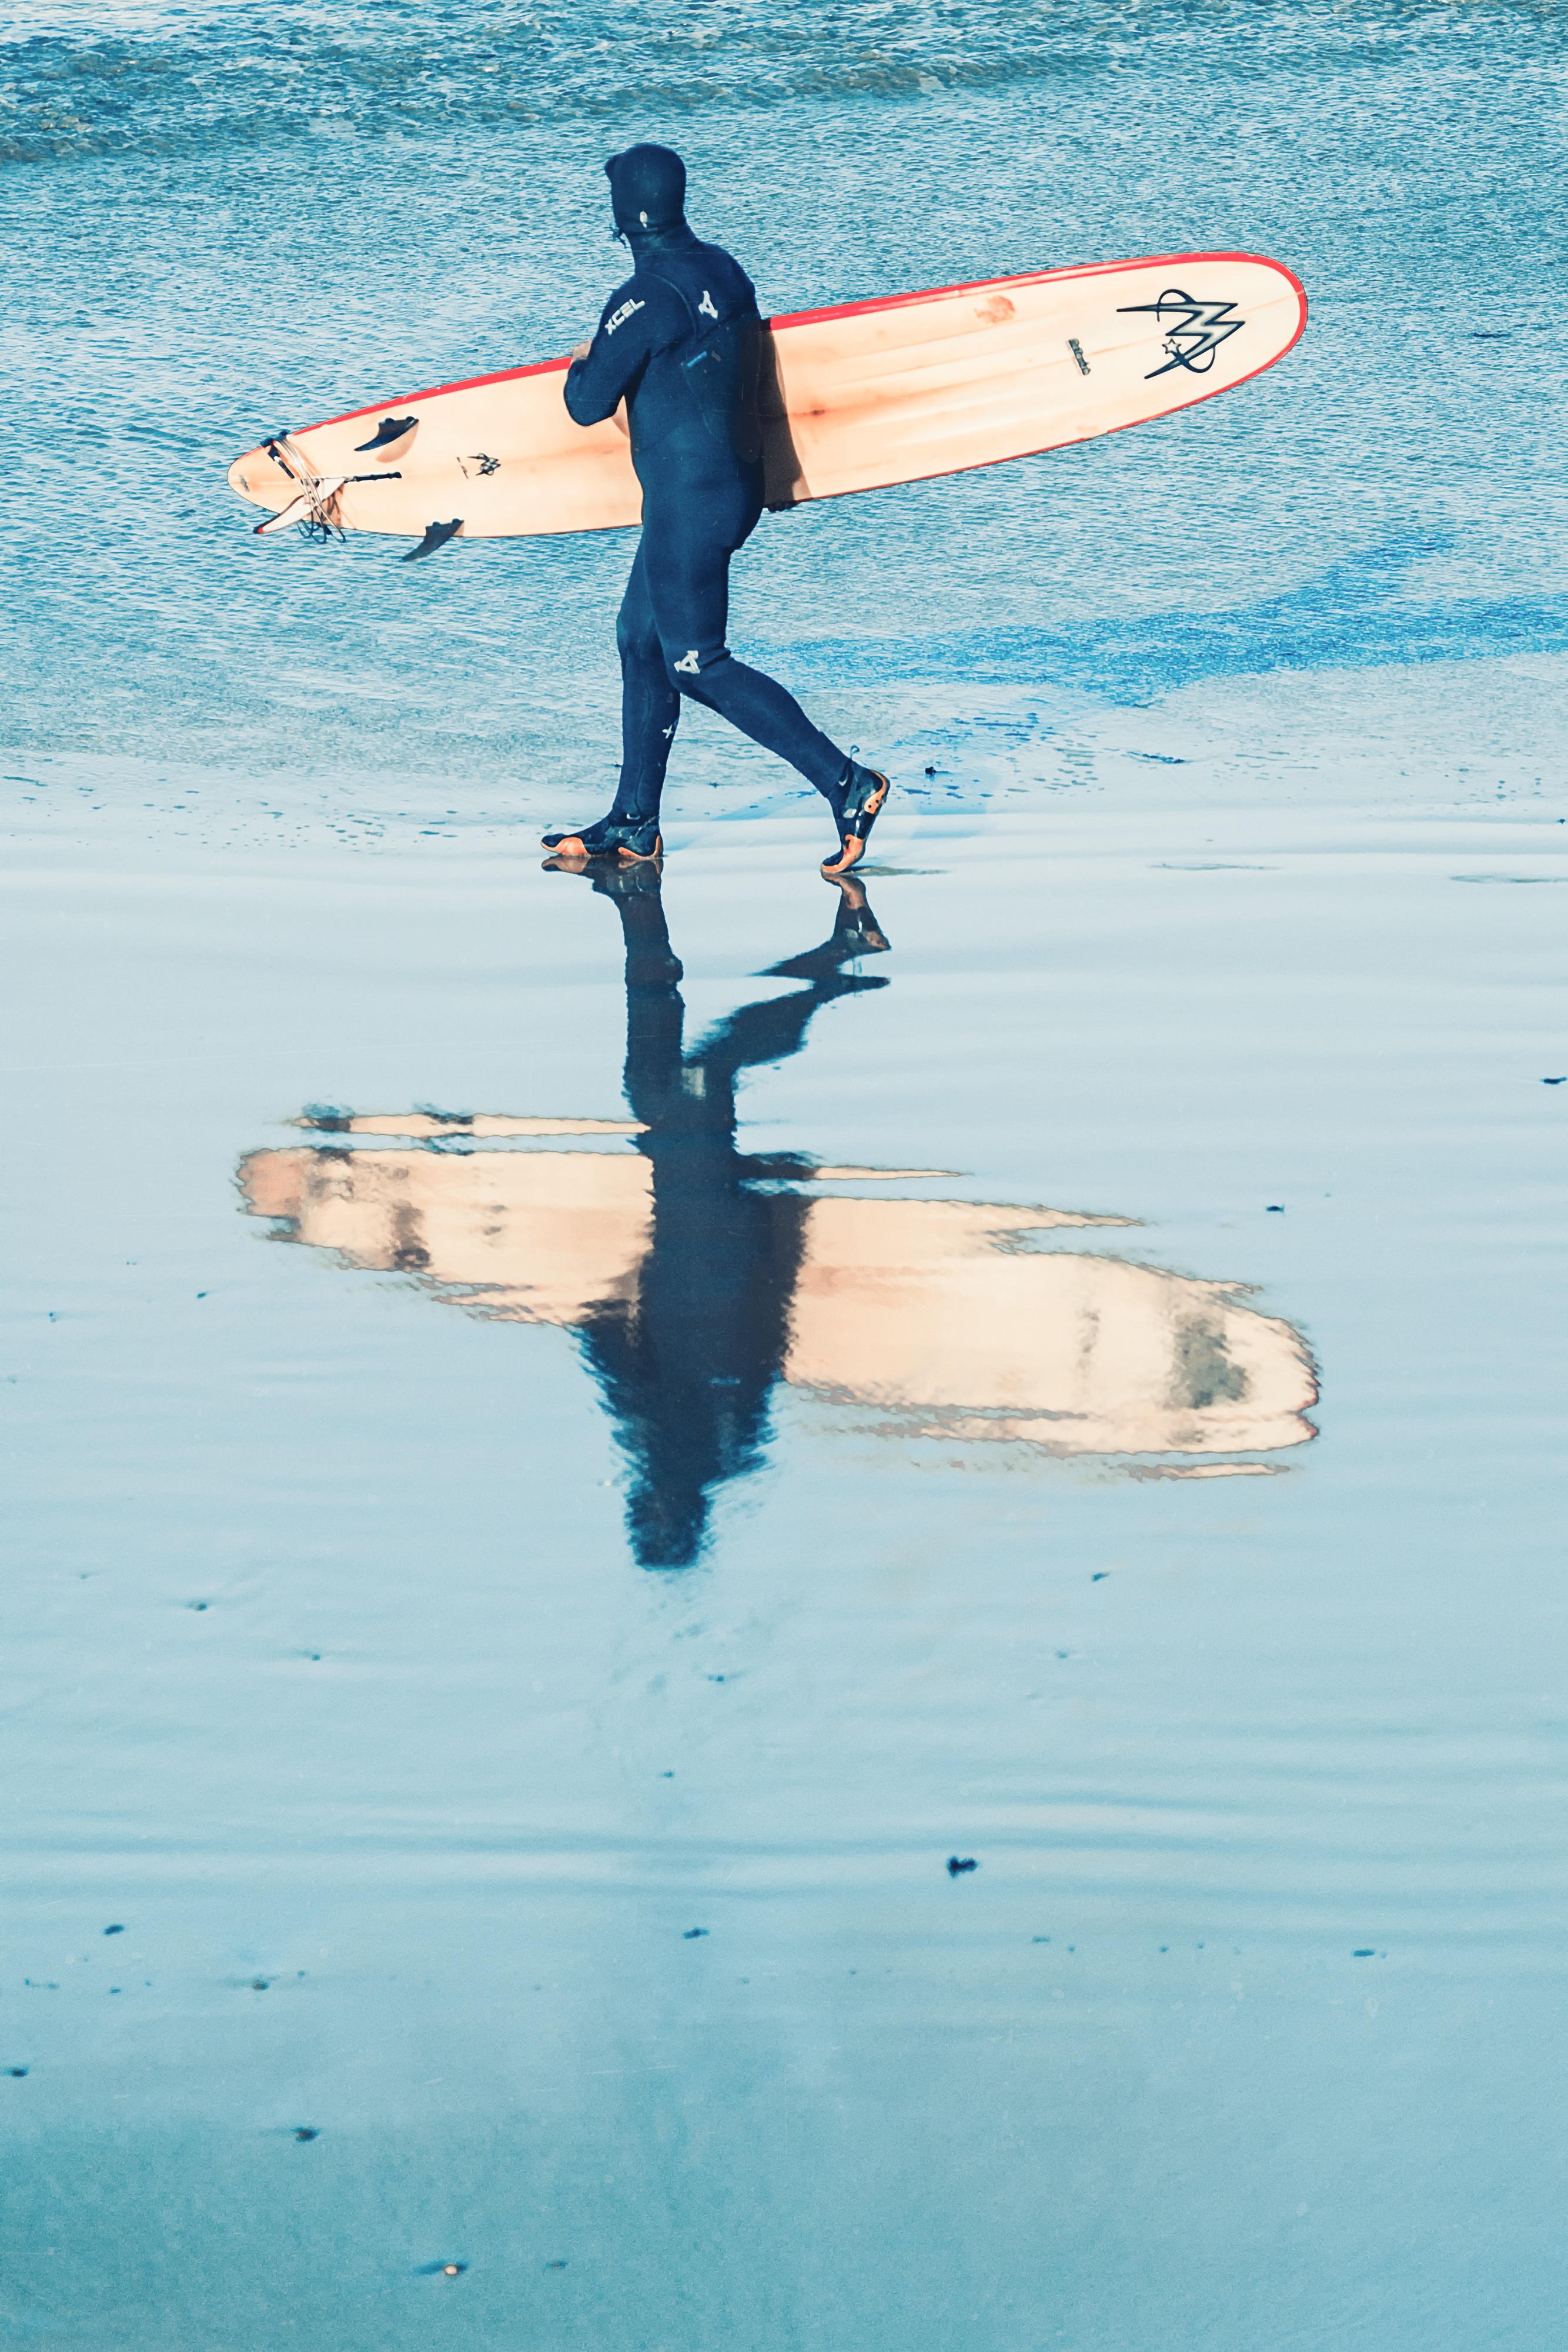
beach, sea, water, ocean, wave, surfing, reflection, surfboard, blue, extreme sport, sports, water sport, atmosphere of earth, surfing equipment and supplies, surface water sports